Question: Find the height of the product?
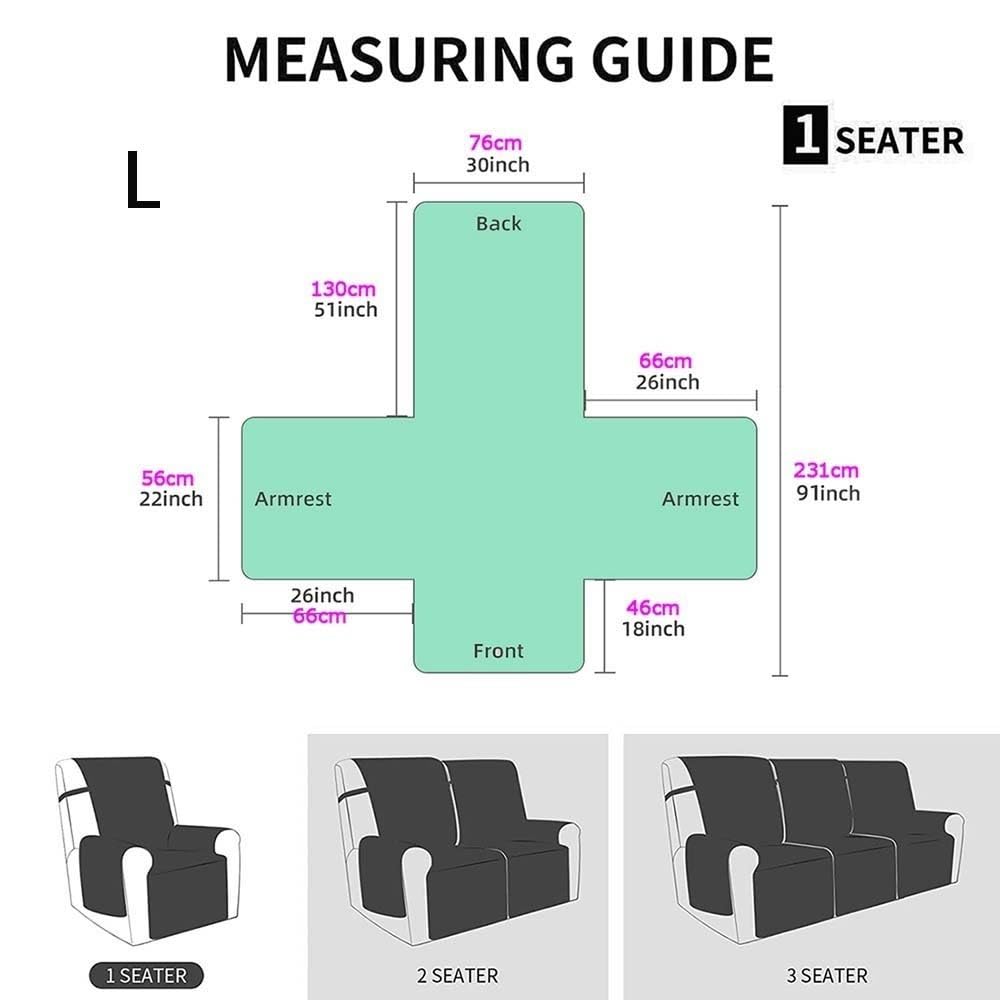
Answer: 56.0 centimetre